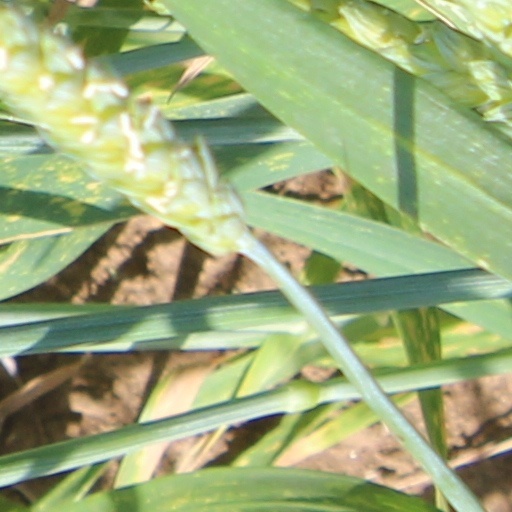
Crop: wheat